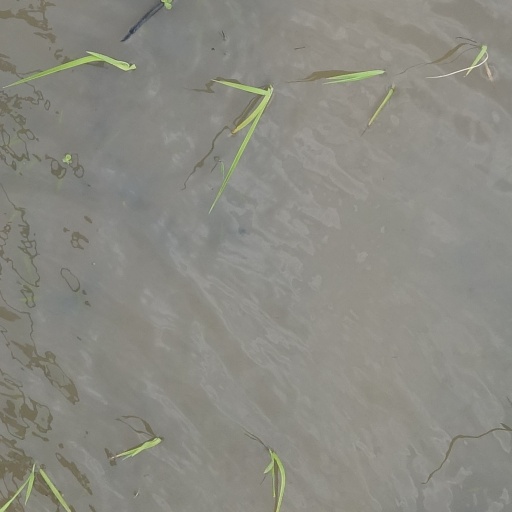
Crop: rice